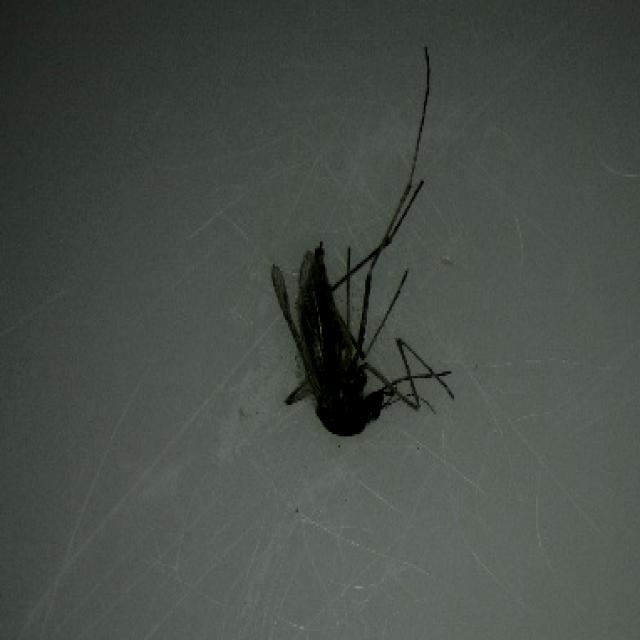
Species: aedes_vexans